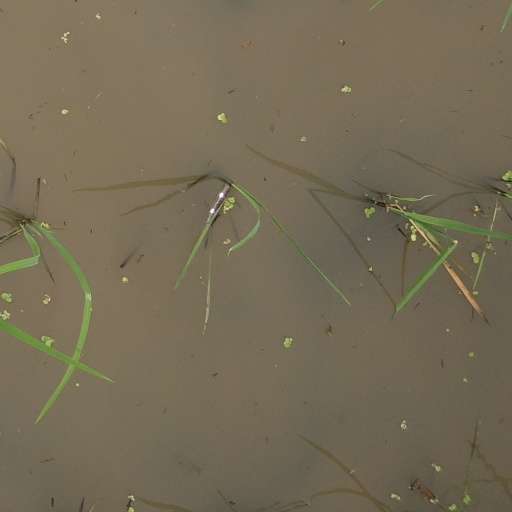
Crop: rice